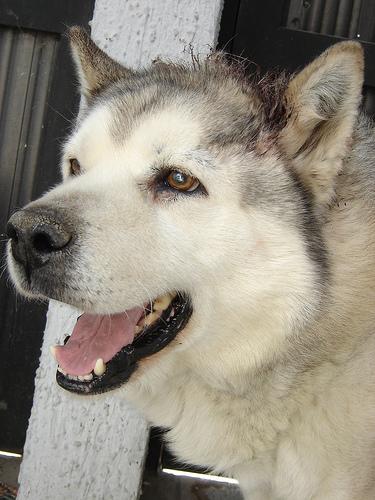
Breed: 1324-n000004-malamute